Jan Dullaert

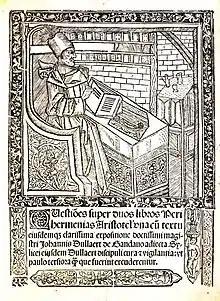
"Quaestiones super octo libros phisicorum Aristotelis necnon super libros de celo et mundo", edition published in Salamanca in 1517

Jan Dullaert of Ghent Latinized as Ioannis Dullardi (c. 1480 – 19 September 1513) was a Flemish philosopher and logician who lived in France as an Augustinian friar. He elucidated principles of propositional logic in his commentaries on the works of Aristotle published from 1506 to 1509.